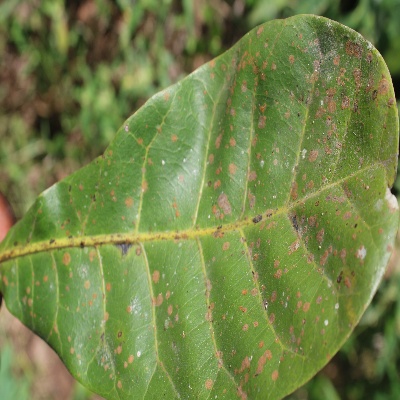
Crop: Cashew
Condition: red rust